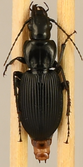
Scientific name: Pterostichus lachrymosus
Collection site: Mountain Lake Biological Station NEON (MLBS), plot MLBS_001